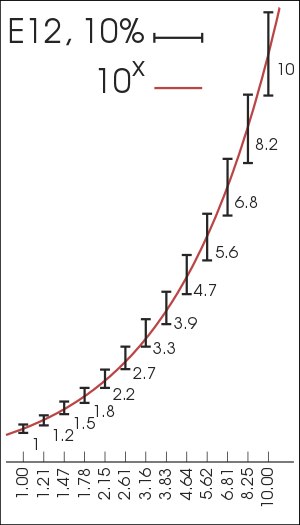
Foretrukne tal / E-serien
Denne graf viser hvordan enhver værdi mellem 1 og 10 er indenfor ±10% af en E12-serie værdi.
Foretrukne tal er standardanbefalinger til at vælge eksakte produktdimensioner med ens begrænsninger. I industridesign kan produktudviklere vælge mange forskellige længder, diametre, rumfang og andre karakteristiske kvantiteter. Selv om alle disse valg er begrænset af funktionalitet, brugervenlighed, kompatibilitet, sikkerhed eller omkostninger, er det sædvanligvis et stort spillerum for valg af eksakte dimensionsvalg.